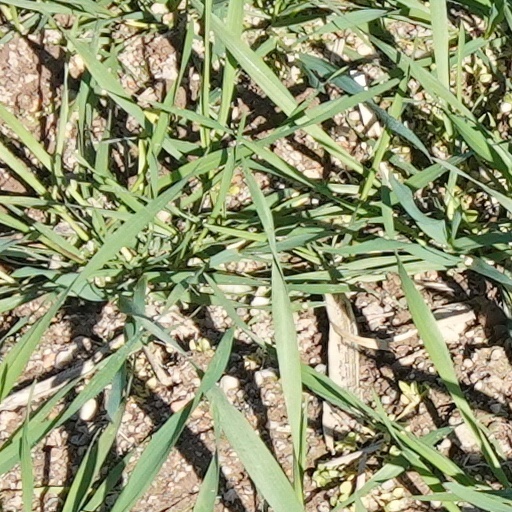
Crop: wheat